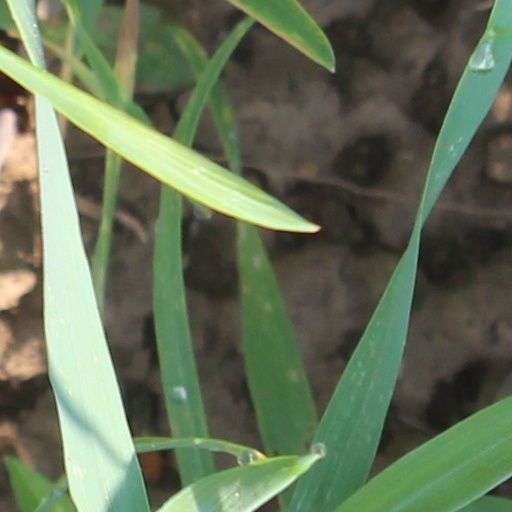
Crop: wheat